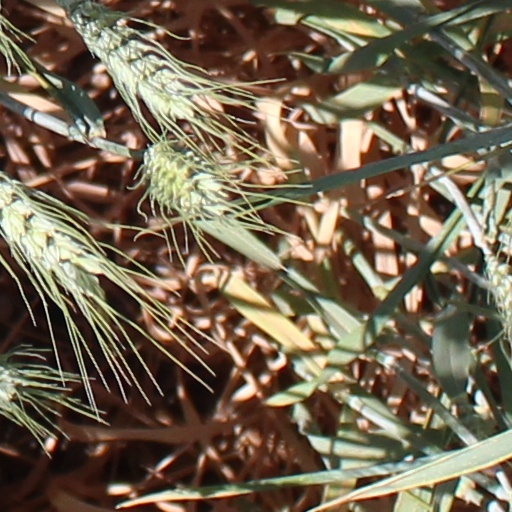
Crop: wheat